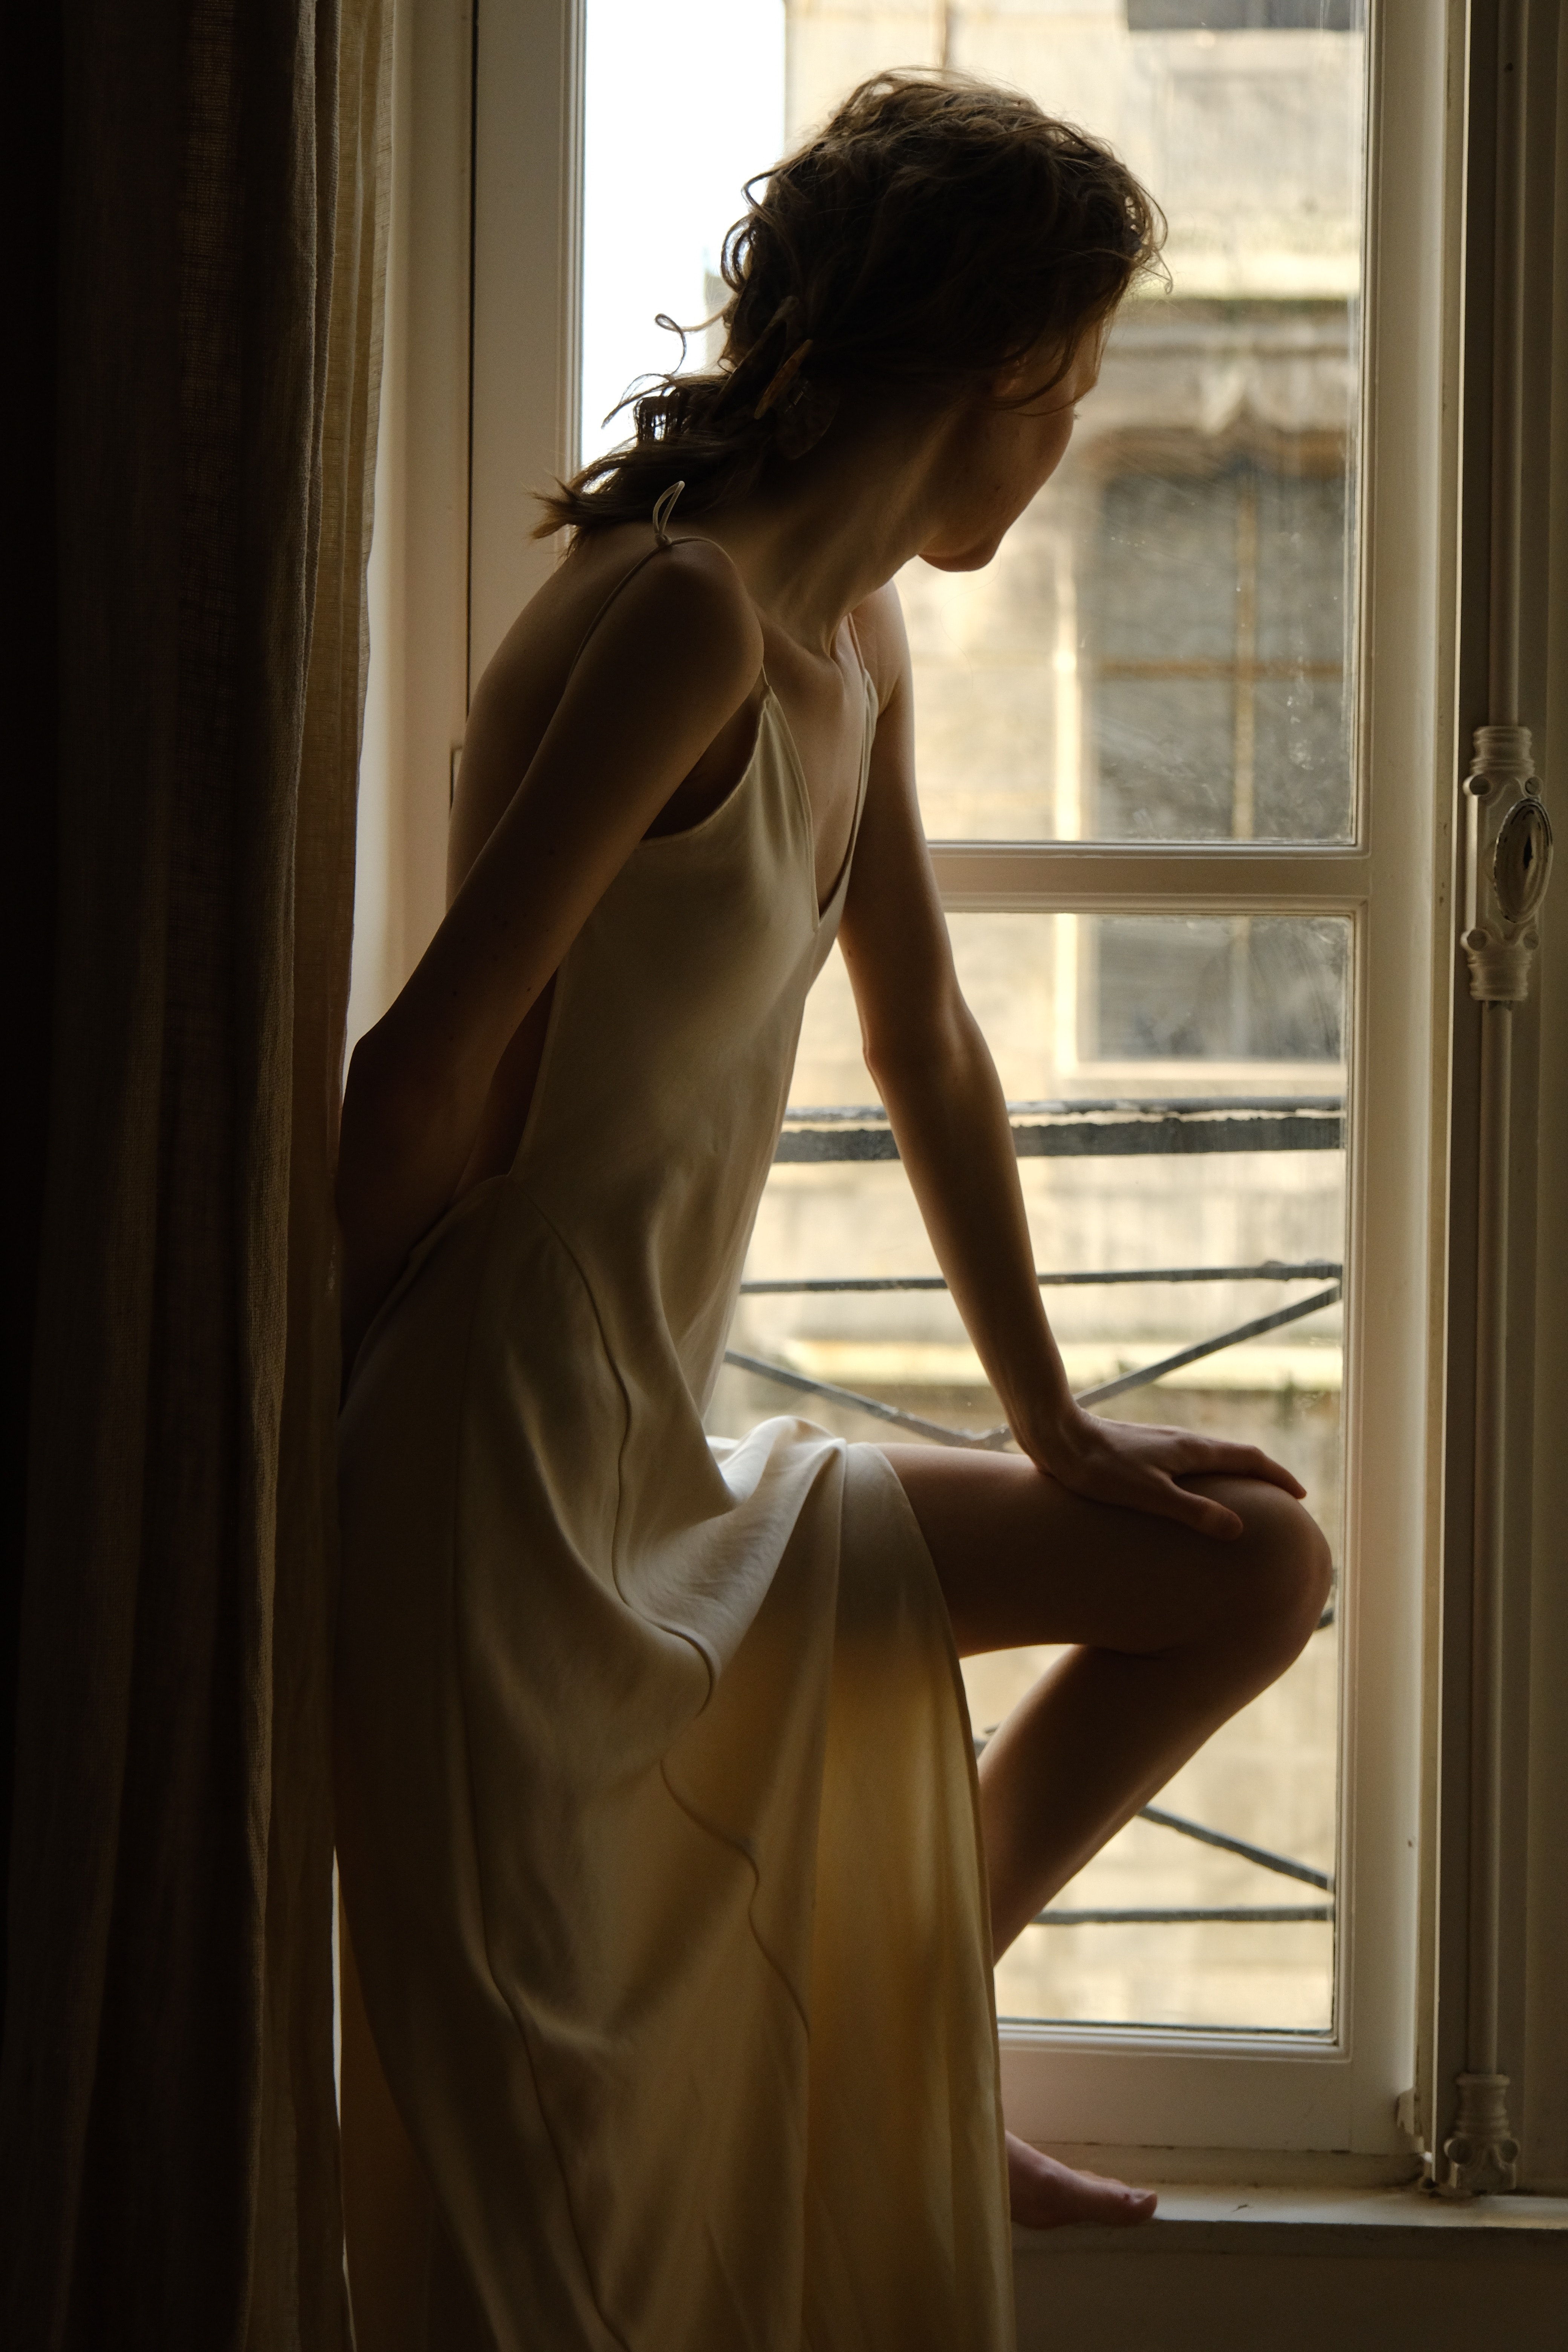
woman, shoulder, window, flash photography, elbow, waist, comfort, wood, Tints and shades, long hair, human leg, brown hair, art model, backlighting, reflection, thigh, sitting, door, fashion design, window treatment, knee, darkness, shadow, back, room, curtain, window covering, bridal accessory, monochrome photography, photo shoot